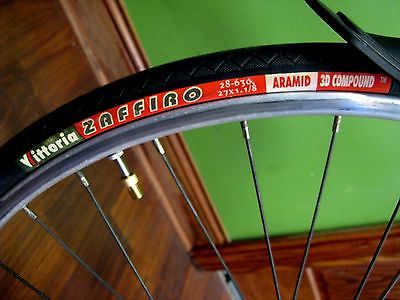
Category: bicycle